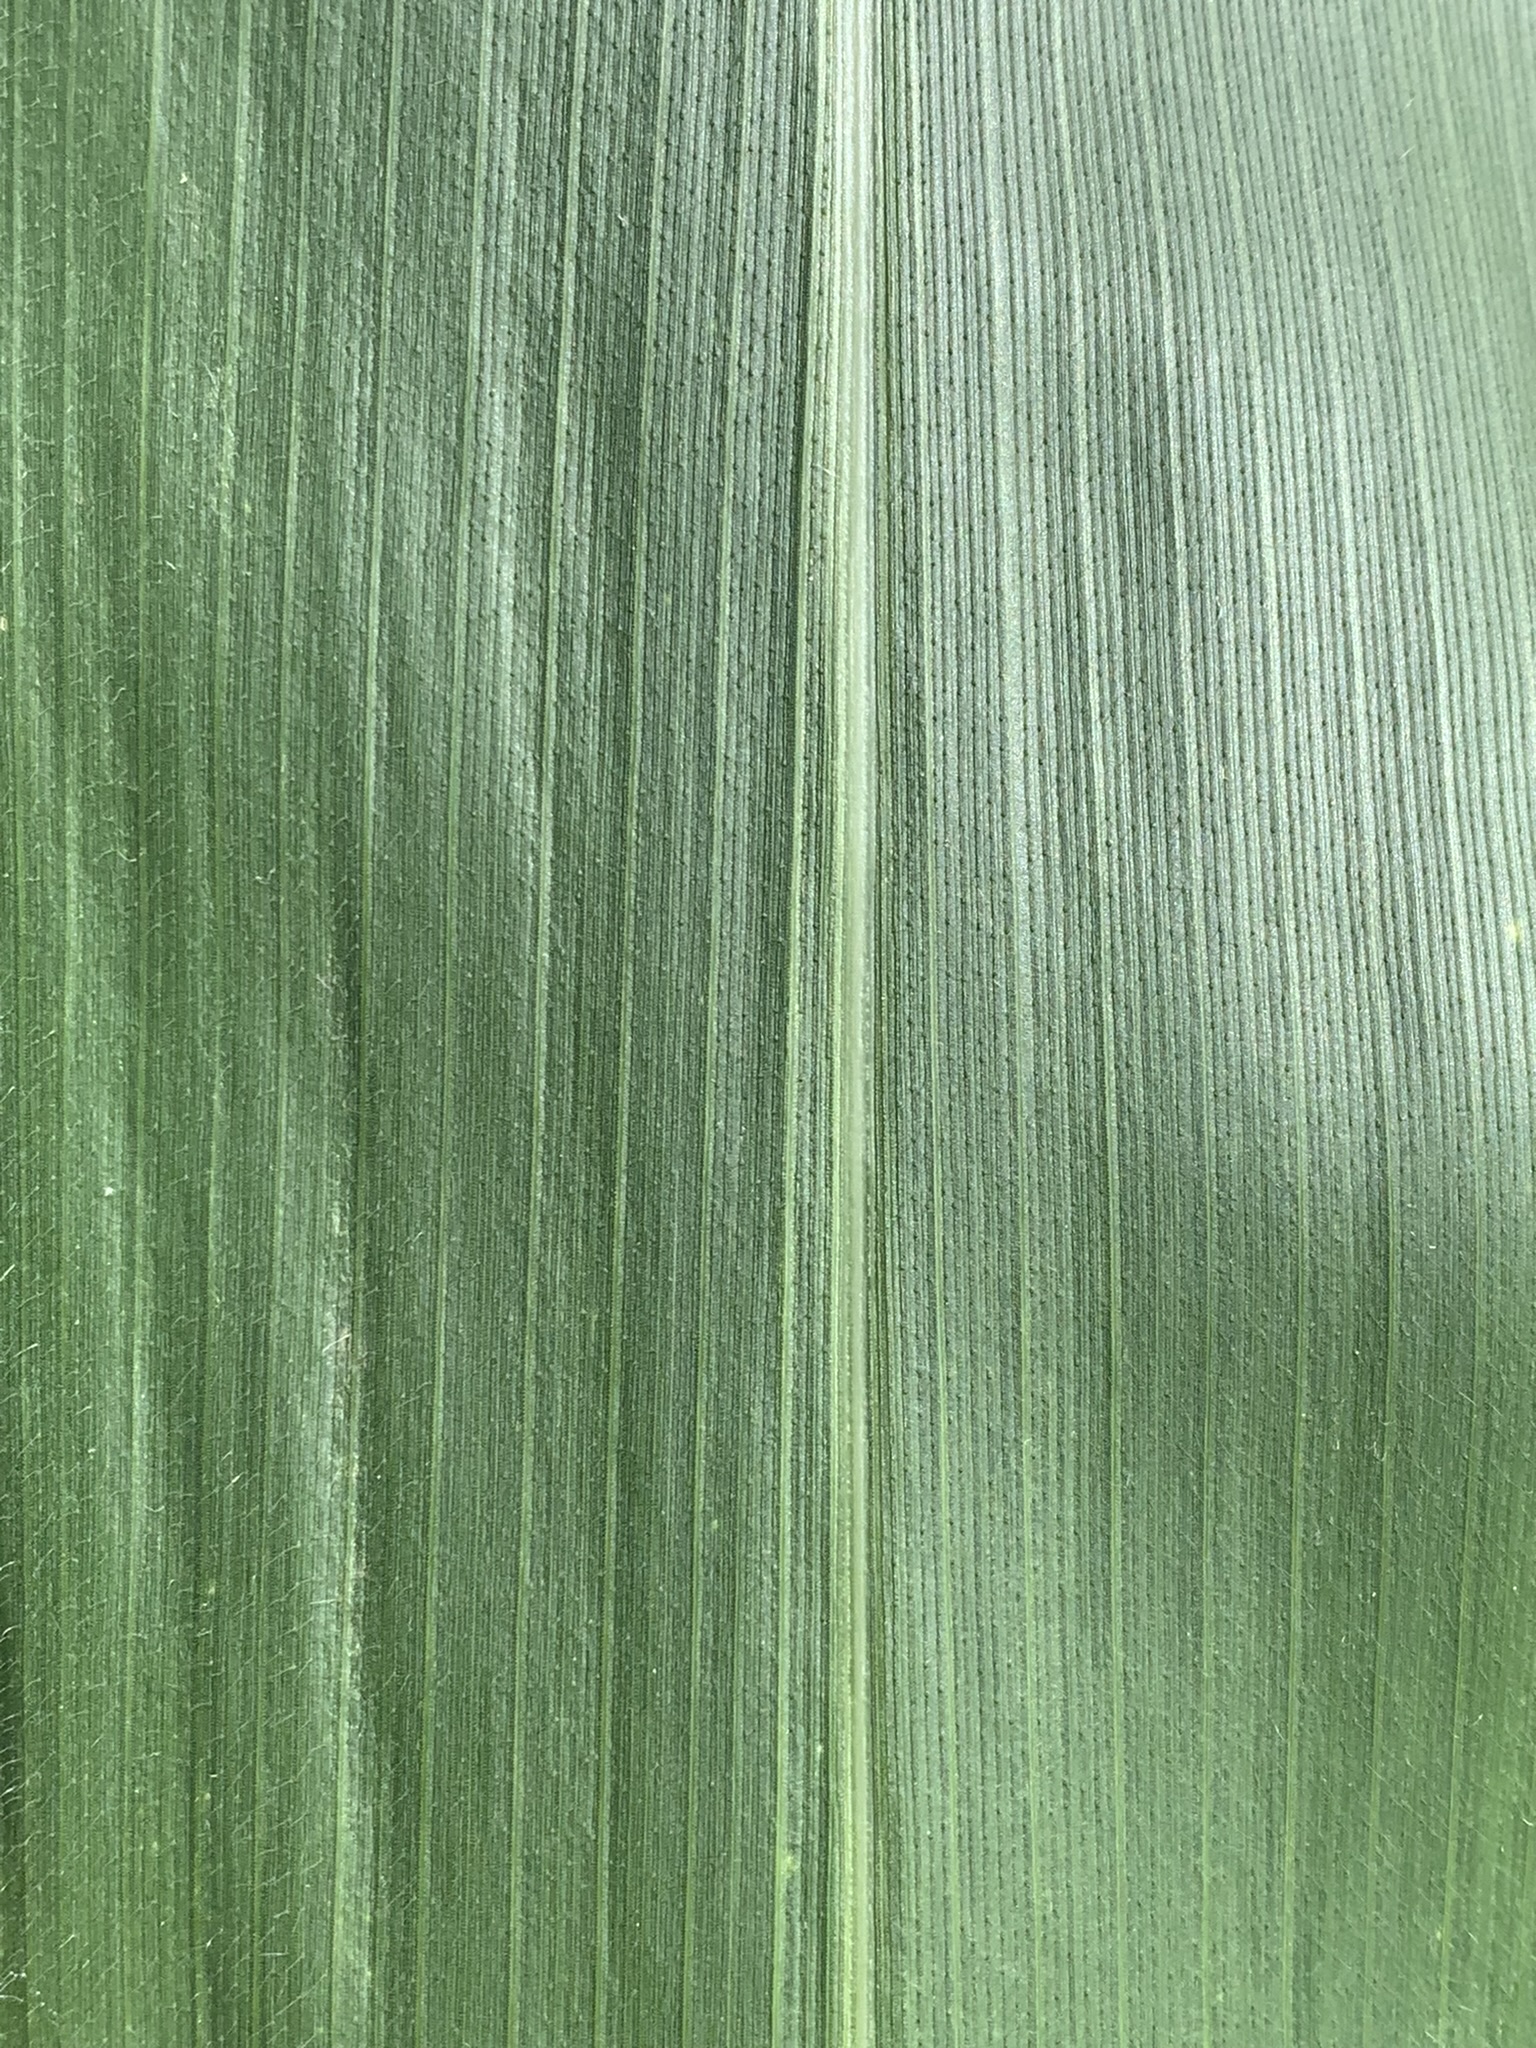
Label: Healthy